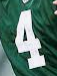
Number: 4